Old Cleveland Police Station

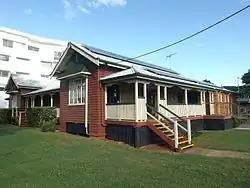
Building in 2015

The Old Cleveland Police Station is a heritage-listed police station at 1 Passage Street, Cleveland, City of Redland, Queensland, Australia. It was built from 1934 to 1935. It was added to the Queensland Heritage Register on 26 March 1999.